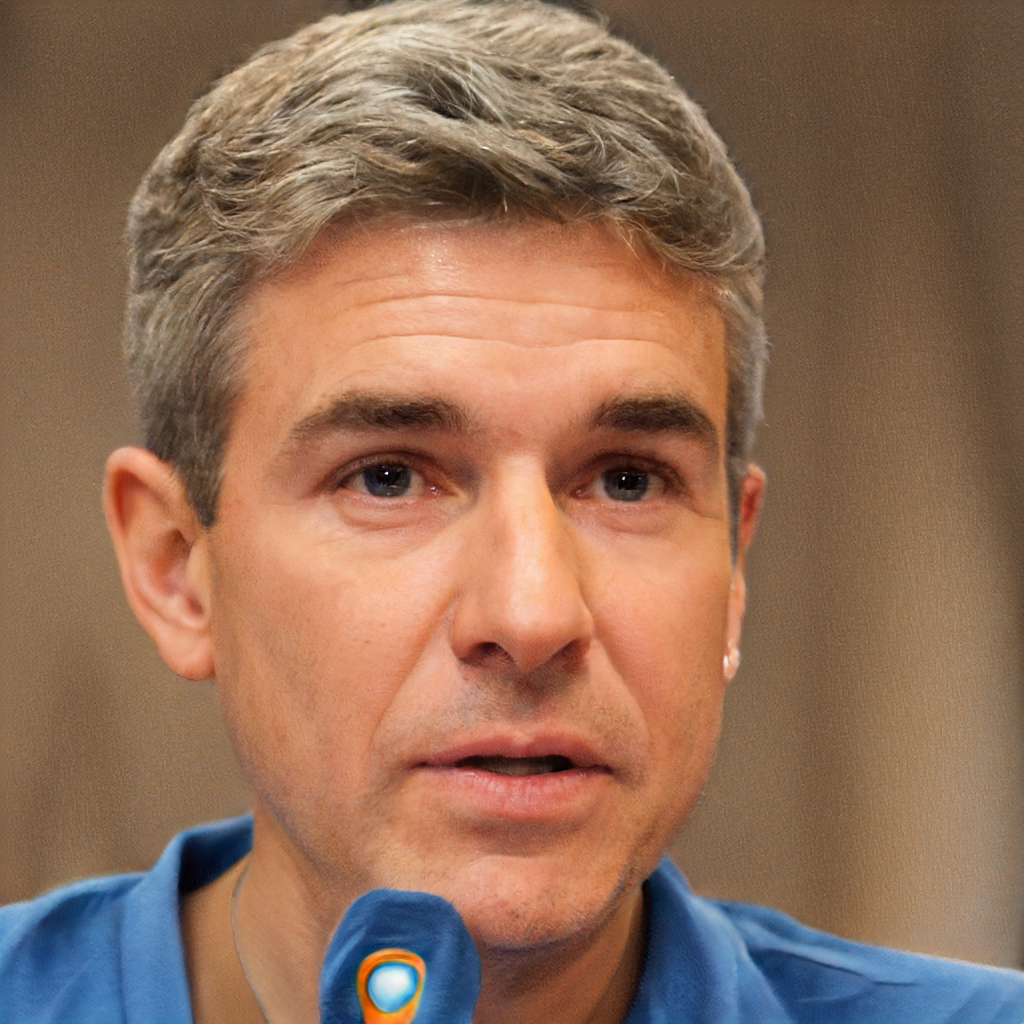
Label: No Watermark